Media Indonesia

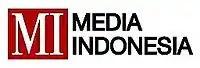
Former logo of "Media Indonesia".

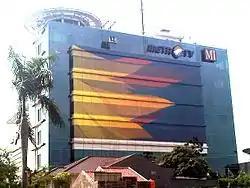
The Metro TV and Media Indonesia head office in Kedoya, West Jakarta.

Media Indonesia is an Indonesian daily newspaper published in Jakarta. "Media Indonesia"'s market share was growing from one percent to 18 percent in 2003 (AC Nielsen).